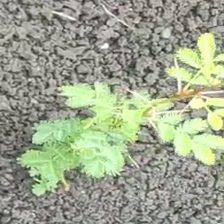
Weed species: Dwarf_cassia_(Chamaecrista pumila)